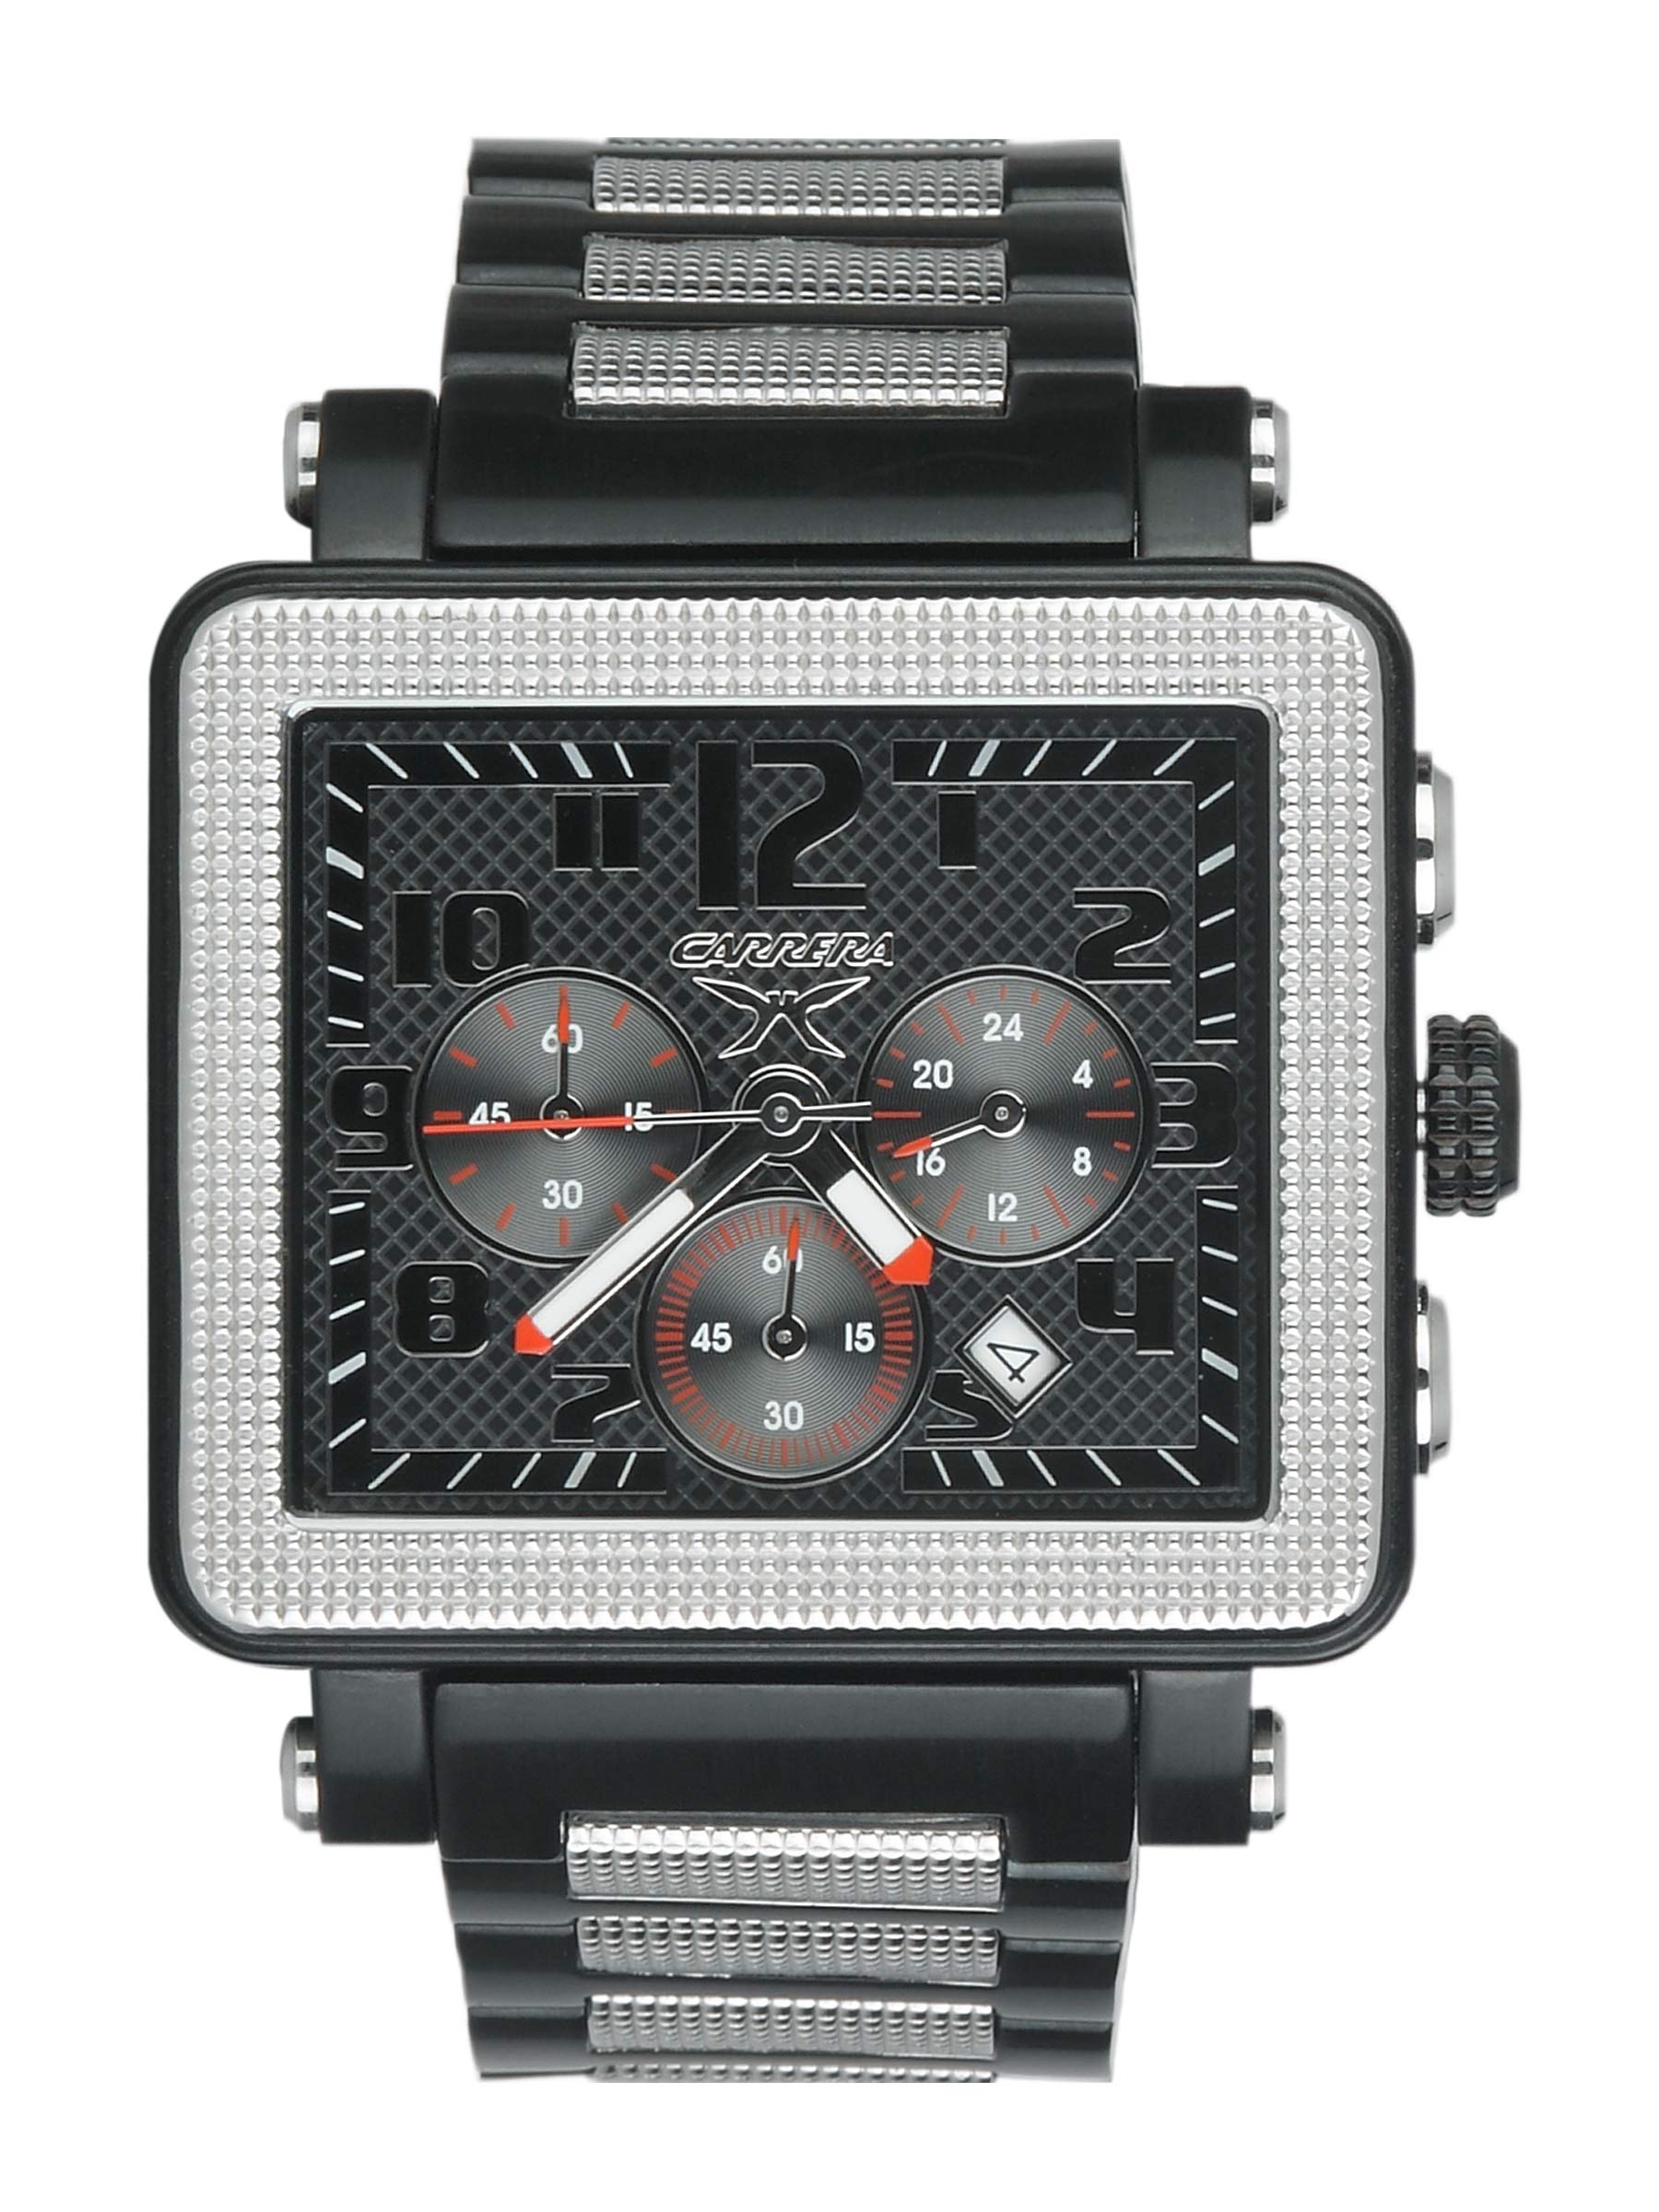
Carrera Men Steel dial frame dial Black Watches
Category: Accessories / Watches / Watches
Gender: Men
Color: Black
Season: Winter 2016
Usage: Casual